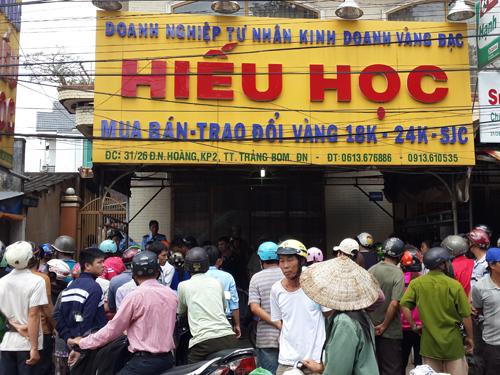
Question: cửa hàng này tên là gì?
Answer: hiếu học